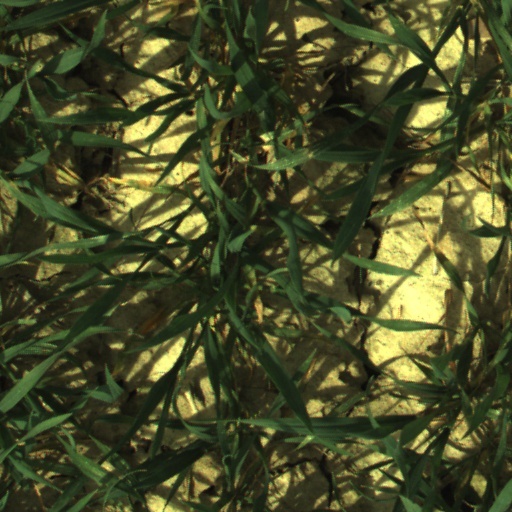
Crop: wheat